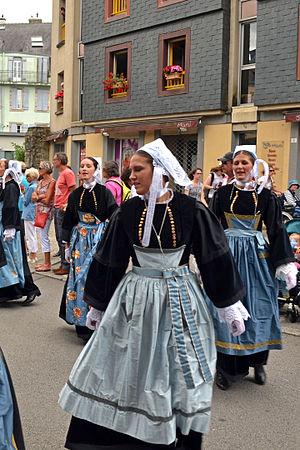
Défilé du cercle celtique Danserien Ar vro Pourlet du Croisty lors du festival de Cornouaille 2014 le dimanche 27 juillet pour Kemper en Fête dans les rues de Quimper.
Le Pays Pourlet, dit anciennement Pays gwenedour, est un pays traditionnel de Bretagne. On écrit aussi parfois Pourleth et on prononce toujours [puʁˈlɛt]. L'origine de ce mot n'est pas clairement établie. On l'appelle aussi pays de Guémené-sur-Scorff ou Bro Mil Bouton. Il se situe dans le pays vannetais.
Le vocabulaire qui suit, ce lexique du costume breton, est extrait des études de René-Yves Creston et du médecin général Laurent.